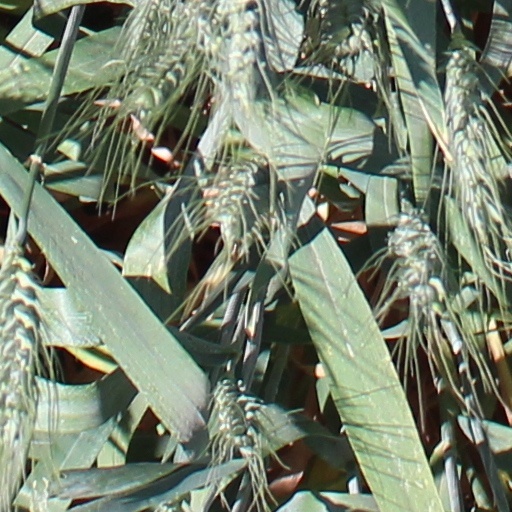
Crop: wheat